Worthing Museum and Art Gallery

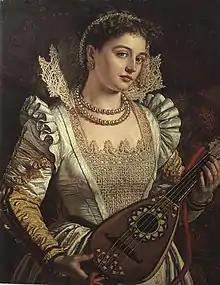
"Bianca," William Holman Hunt, oil on canvas, 1868–1869

Most of the works collected in the Museum's early years were by artists that had strong Sussex links. However there were exceptions include Nicholas Roerich, Hobbema, Wynants and a piece from the School of Bassano. The collection diversified to include the main movements in British painting and includes "Bianca" (1869), a painting by William Holman Hunt. There are also works by Lucien Pissarro and Ivon Hitchens.